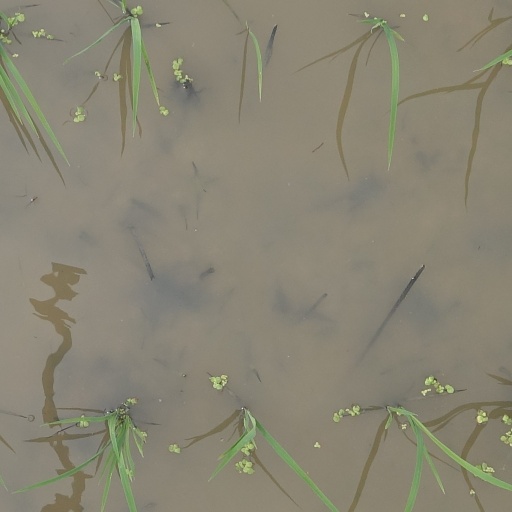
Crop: rice